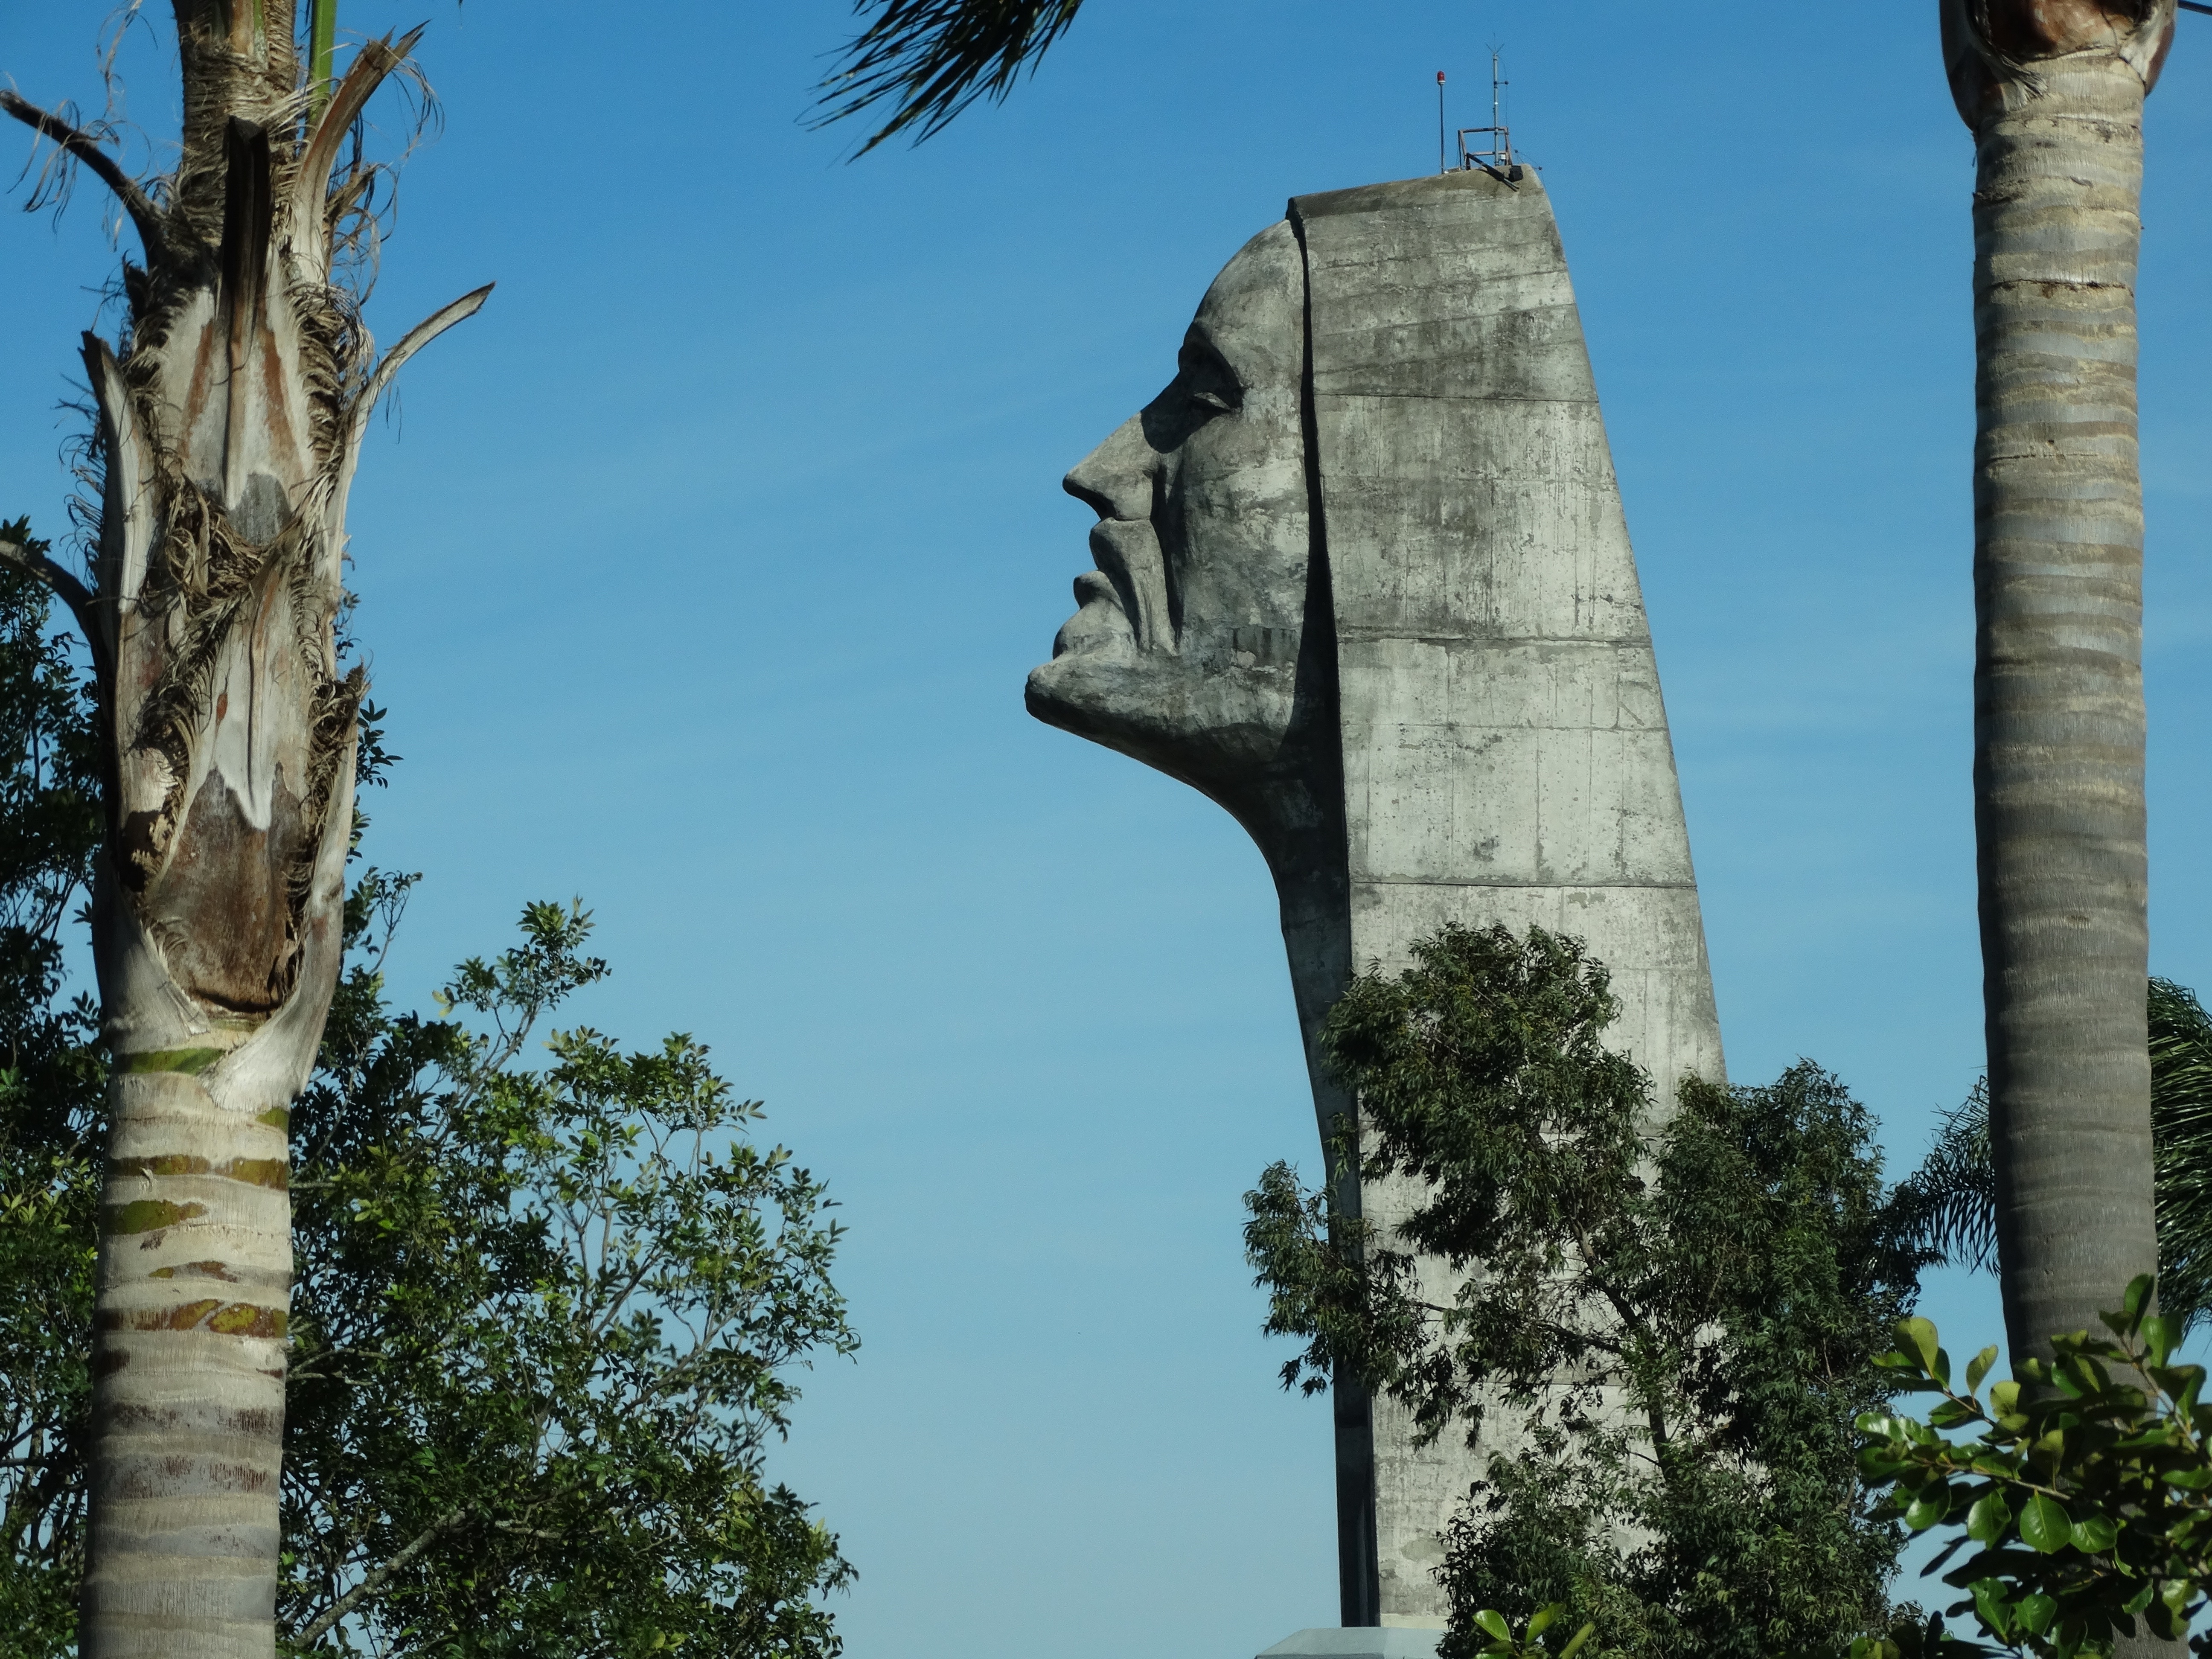
tree, architecture, plant, monument, statue, arch, construction, column, tower, landmark, tourism, concrete, sculpture, art, spire, jesus, caxias do sul, ancient history, woody plant, arecales